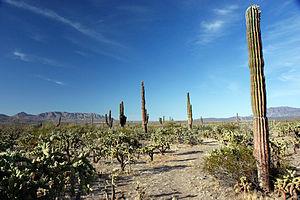
La Basse-Californie du Sud, officiellement l'État libre et souverain de Basse-Californie du Sud ou BCS est un État du Mexique, situé au nord-ouest du pays. Il est entouré par la Basse-Californie dont il est séparé par le 28ᵉ parallèle, par l'océan Pacifique et par le golfe de Californie, il a une superficie de 73 475 km² et une population de 712 029 habitants en 2015. Sa capitale est la ville de La Paz.